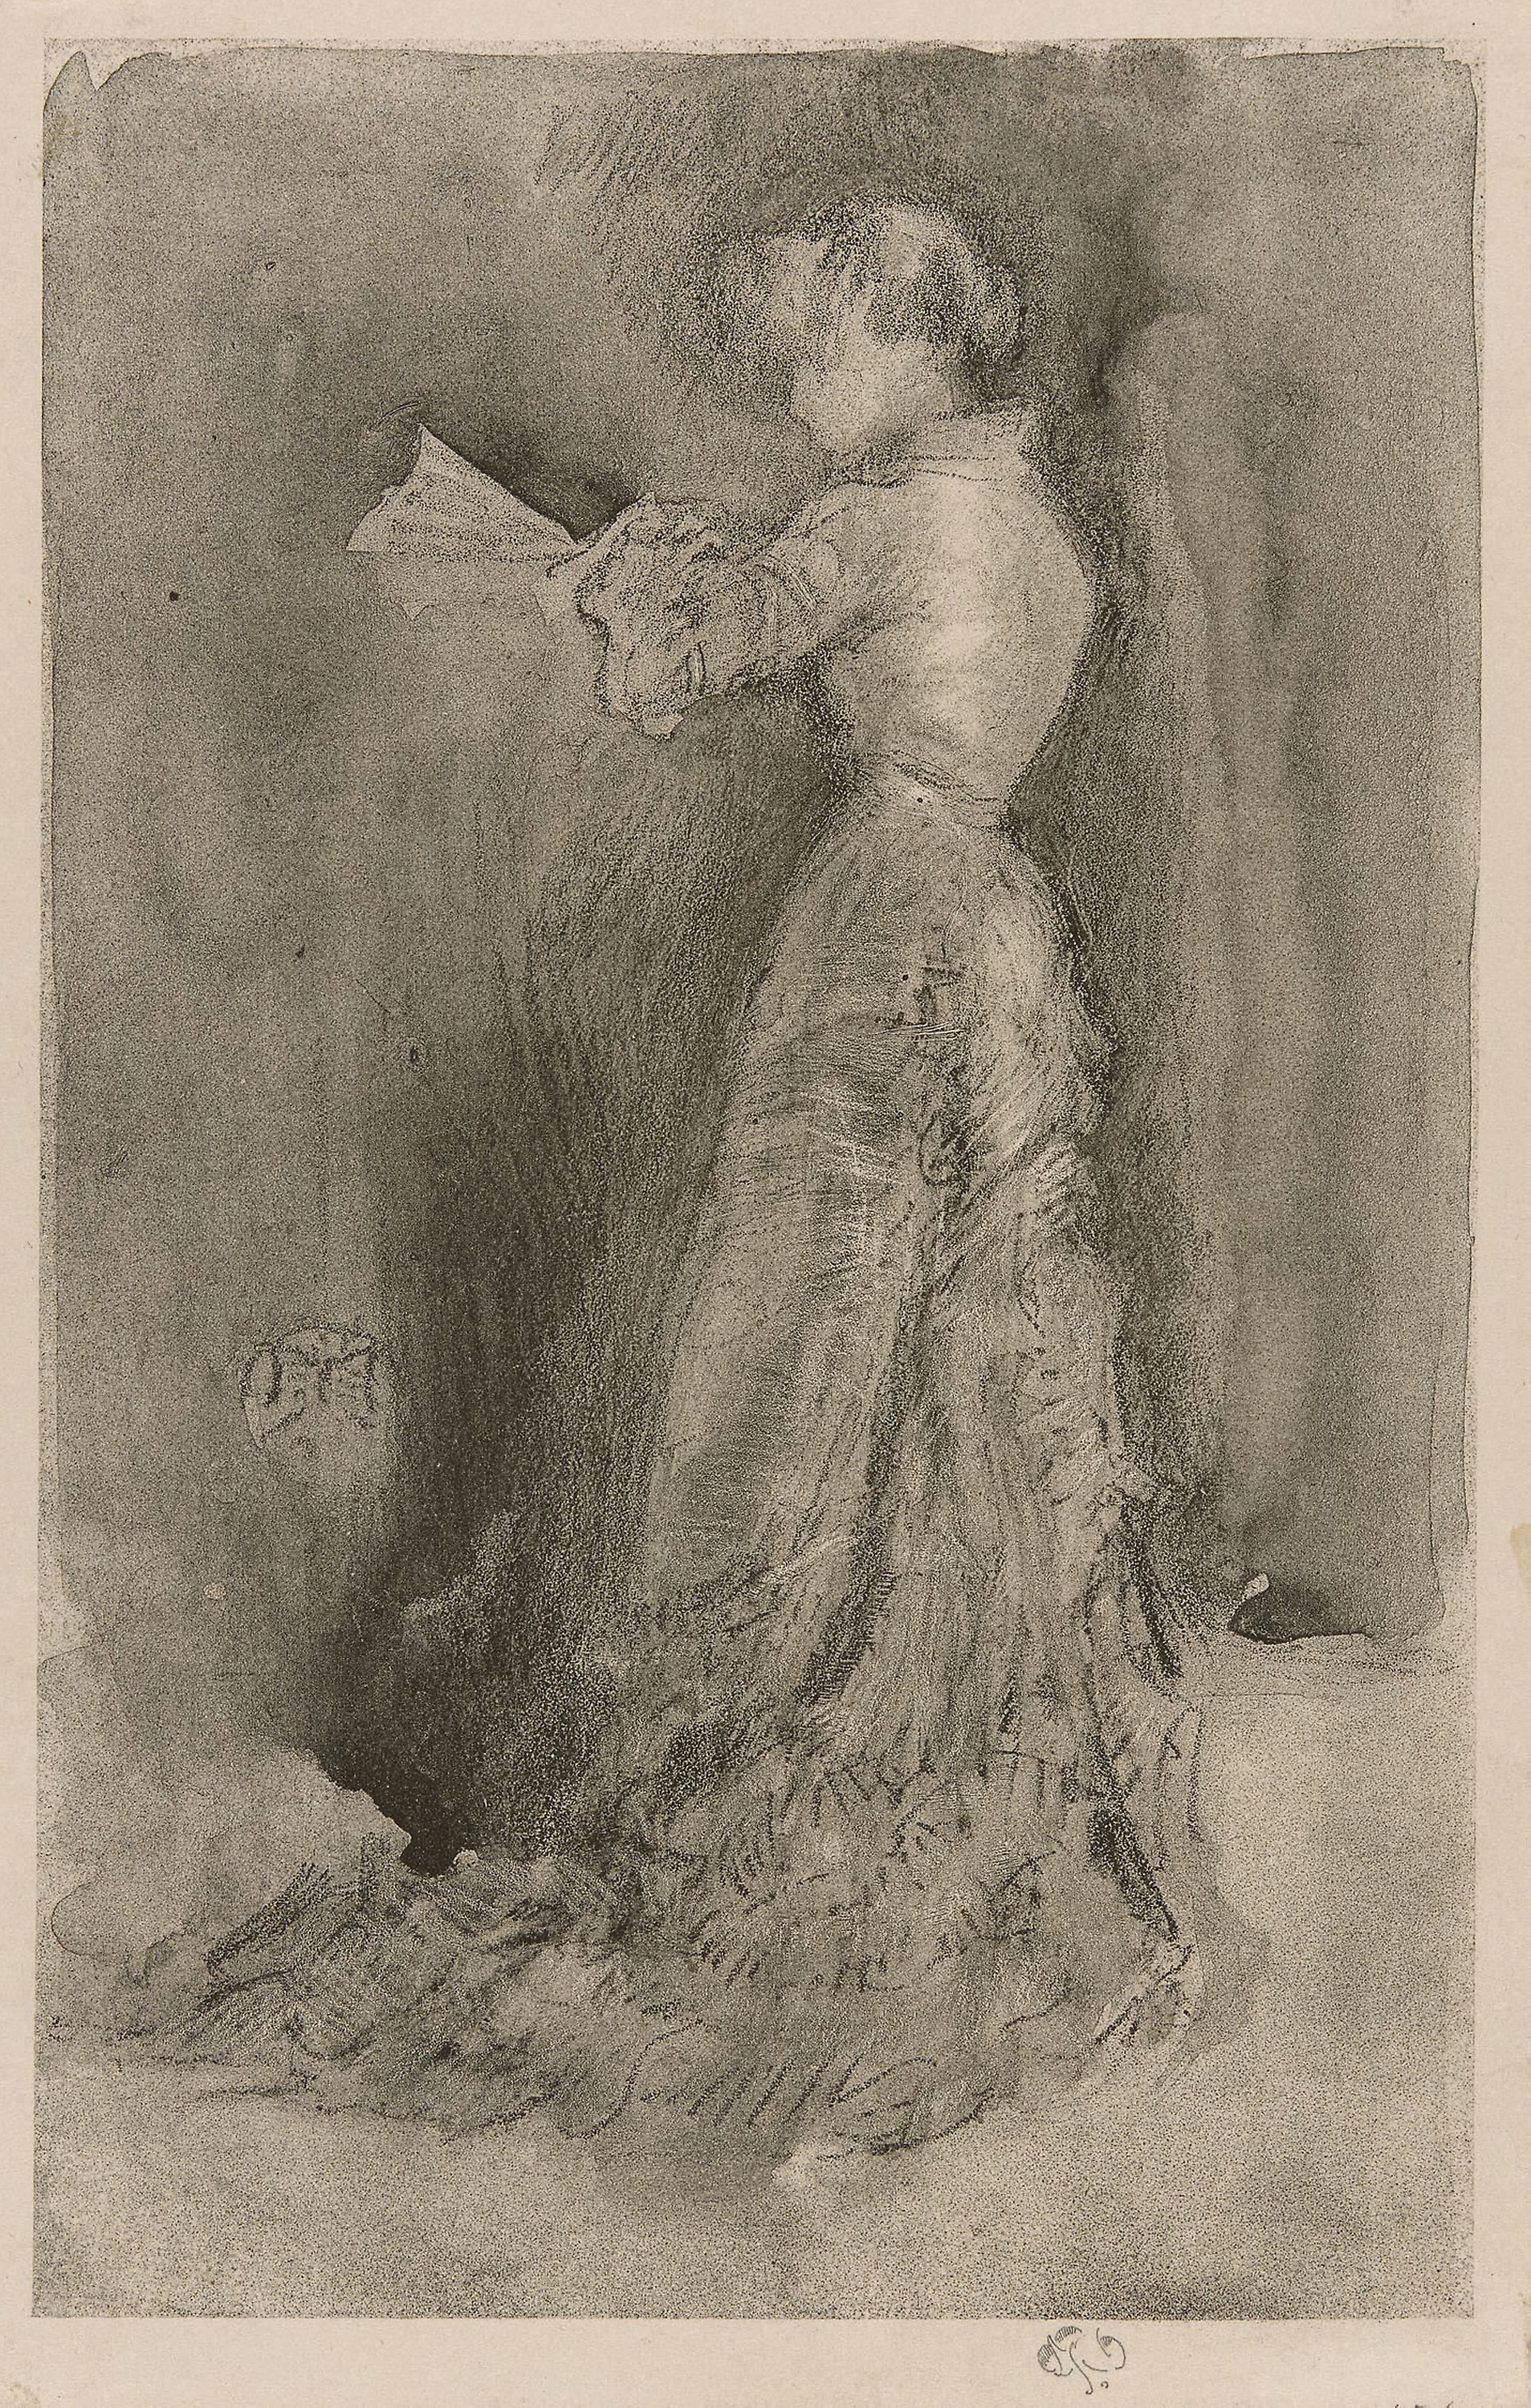
art, figure drawing, drawing, painting, artwork, black and white, visual arts, portrait, sketch, stock photography, illustration, vintage clothing